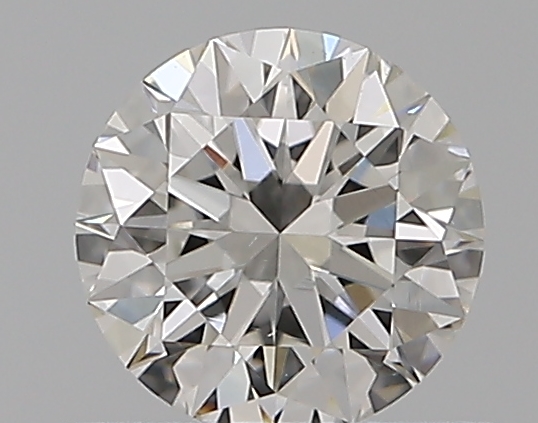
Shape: round
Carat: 0.5
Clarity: VS1
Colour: F
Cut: EX
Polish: EX
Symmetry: EX
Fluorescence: N
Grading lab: GIA
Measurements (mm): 5.09 x 5.12 x 3.13